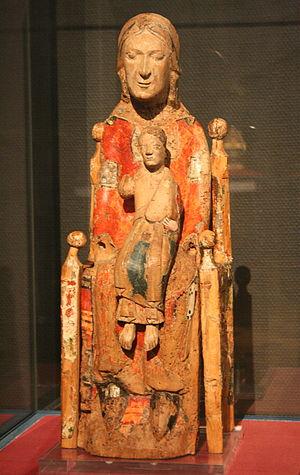
Vierge à l'enfant de type Sedes sapientiae. Atelier mosan du XIe siècle. Musée du Cinquantenaire, Bruxelles (Belgique)
L’art mosan est un art roman d'influence carolingienne et ottonienne de la vallée de la Meuse, actif du XIᵉ au XIIIᵉ siècles. La région mosane correspond aux frontières de l'ancien diocèse de Liège qui s'étendait principalement dans le territoire de l'actuelle Belgique, mais également sur une partie de la France, des Pays-Bas et de l'Allemagne.